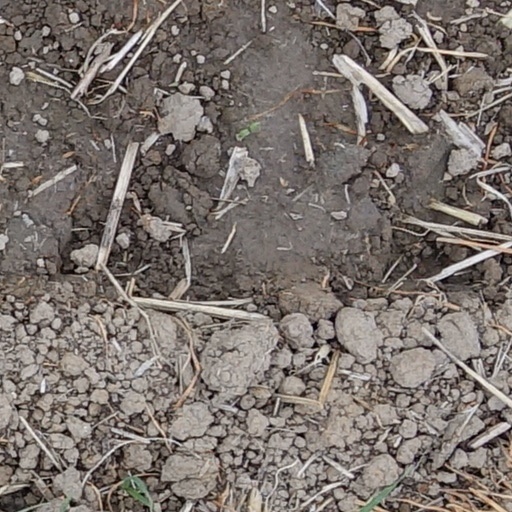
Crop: wheat